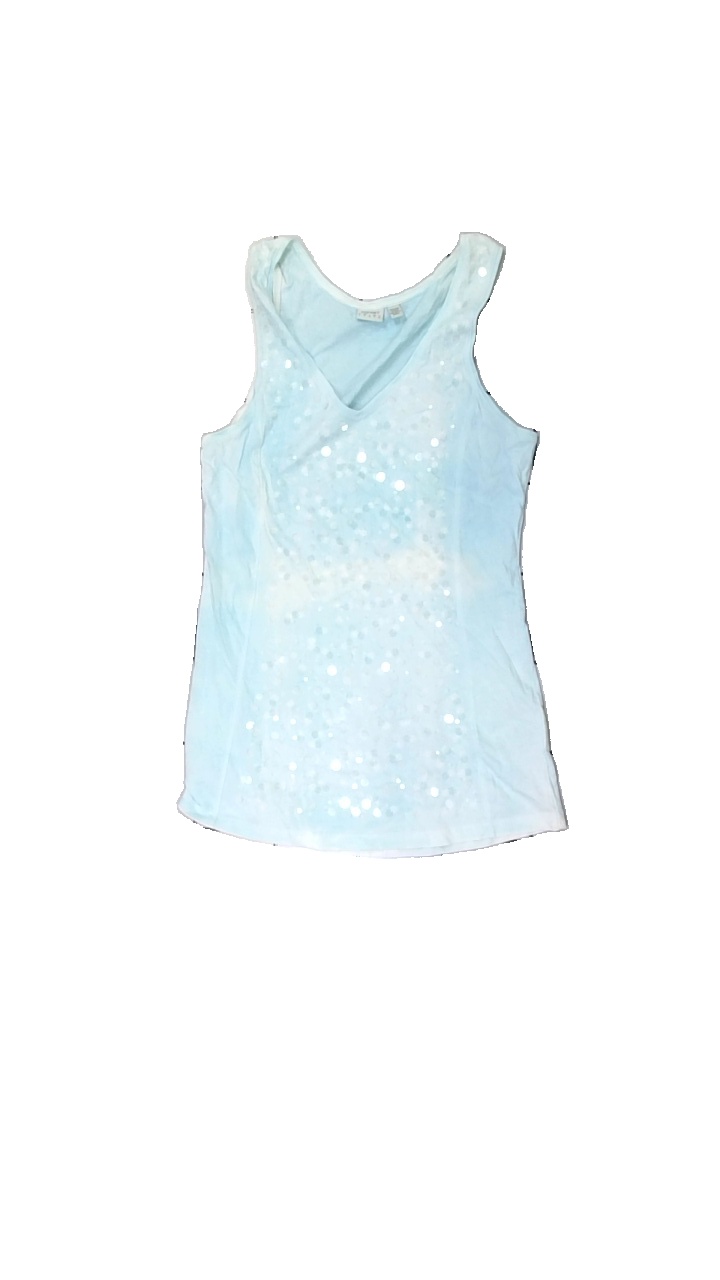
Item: Tank Top (Ladies)
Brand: Esprit
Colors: Turquoise
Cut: Regular, V-collar
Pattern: Other
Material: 100% cotton
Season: All
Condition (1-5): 2
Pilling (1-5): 4
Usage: Export
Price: <50